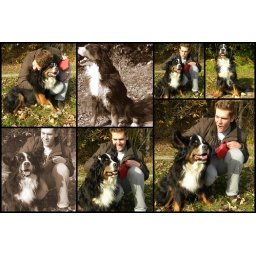
My Goal in life is to be as good of a person as my dog alredy things I am...